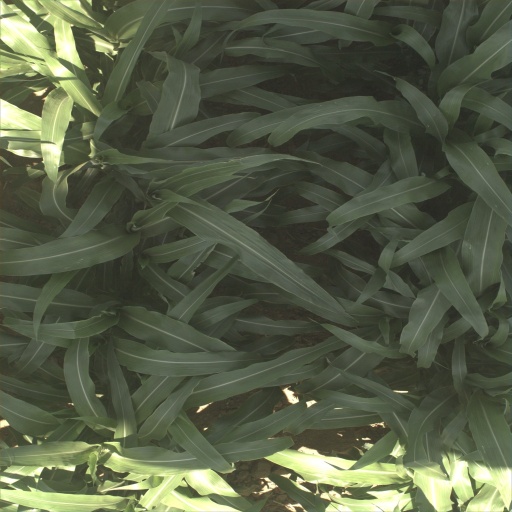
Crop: sorghum